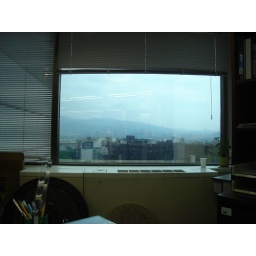
My window in my office